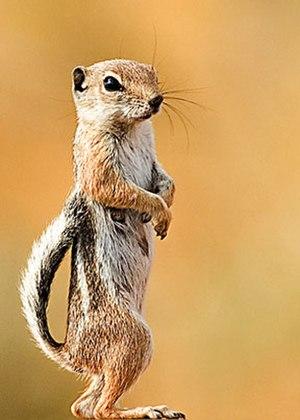
Voici la liste des espèces de mammifères indigènes signalés au Mexique. En septembre 2014, il y a 536 espèces de mammifères ou sous-espèces répertoriées. D'après les données de l'UICN, le Mexique a des espèces de mammifères non cétacés 23 % de plus que les États-Unis et le Canada réunis dans une zone seulement 10 % aussi large, ou la densité des espèces de plus de douze fois supérieure à celle de ses voisins du nord. La biodiversité des mammifères haute du Mexique est en partie le reflet de la vaste gamme de biomes présents sur ses gammes de latitude, climatiques et d'altitude, de la forêt tropicale de plaine de désert tempéré à montane forêt de la alpage. L'augmentation générale de la biodiversité terrestre se déplaçant vers l'équateur est un autre facteur important dans la comparaison. Mexique comprend beaucoup de la Mésoamérique et bois de pins et chênes de Madrean points chauds de la biodiversité. Du point de vue biogéographique, la plupart du Mexique est lié au reste de l'Amérique du Nord dans le cadre de l'écozone néarctique. Toutefois, les plaines du Sud du Mexique sont liées avec l'Amérique centrale et l'Amérique du Sud dans le cadre de l'écozone néotropique.
Ammospermophilus est un genre de petits rongeurs de la famille des sciuridae qui regroupe des espèces appelées ammospermophiles ou écureuils-antilopes. Ils ressemblent beaucoup aux tamias. Ils vivent dans le sud-ouest des États-Unis et le nord-ouest du Mexique dans les terrains de désert à végétation clairsemée.